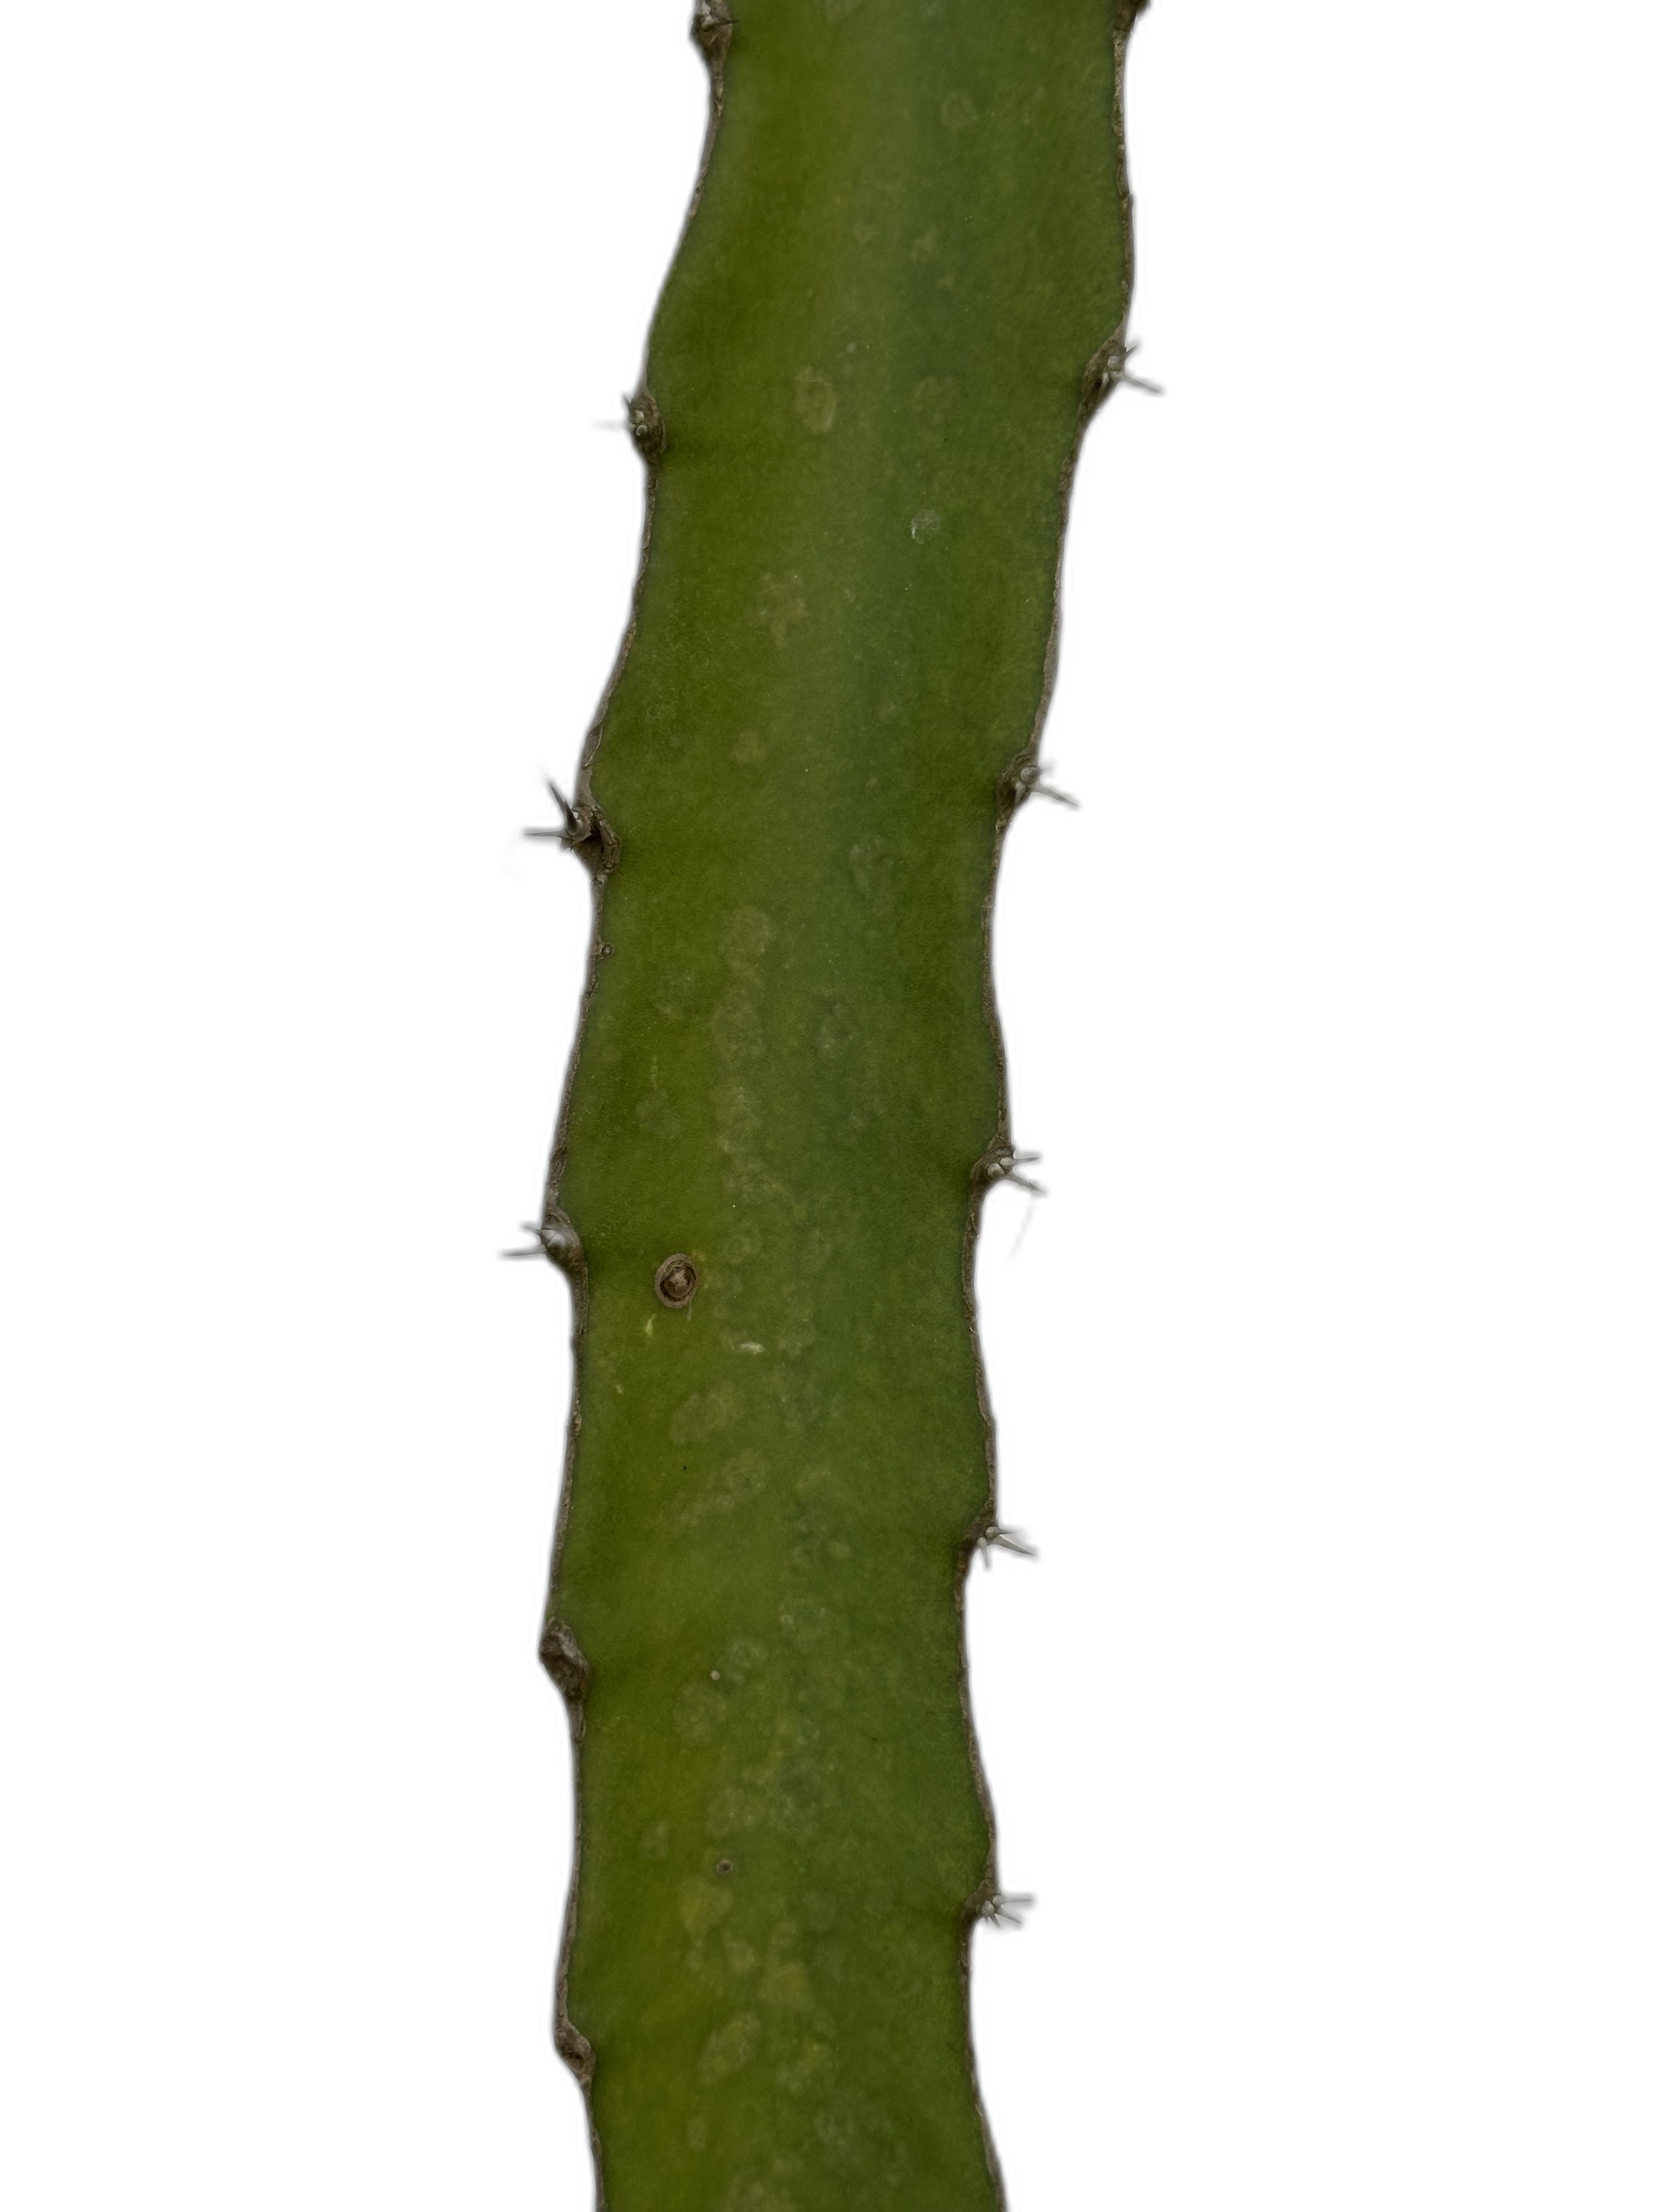
Label: Good leaf